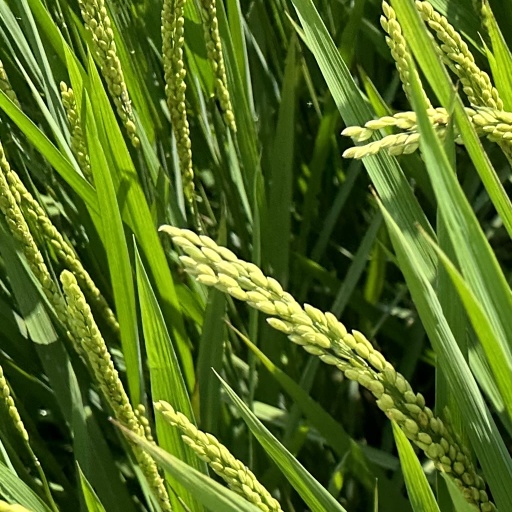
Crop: rice